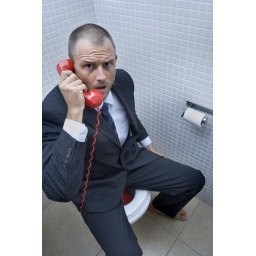
Red phone in the toilet bowl